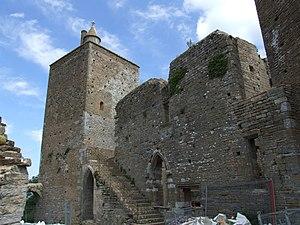
Vue sur le Donjon, château de Brancion, Saône-et-Loire, Bourgogne, France
Le château de Brancion est un ancien château fort, du XIIᵉ siècle, dont les vestiges se dressent sur la commune de Martailly-lès-Brancion dans le département de Saône-et-Loire, en région Bourgogne-Franche-Comté.